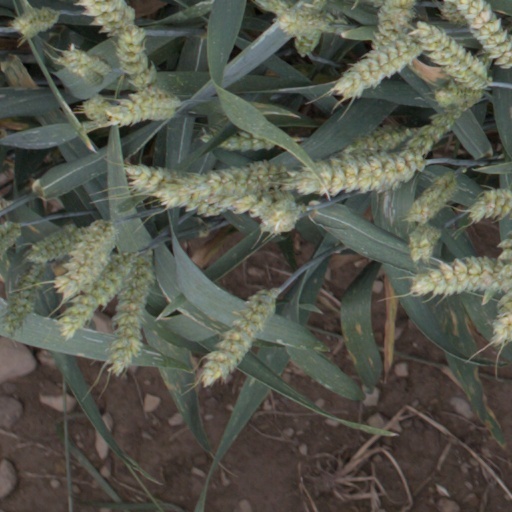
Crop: wheat